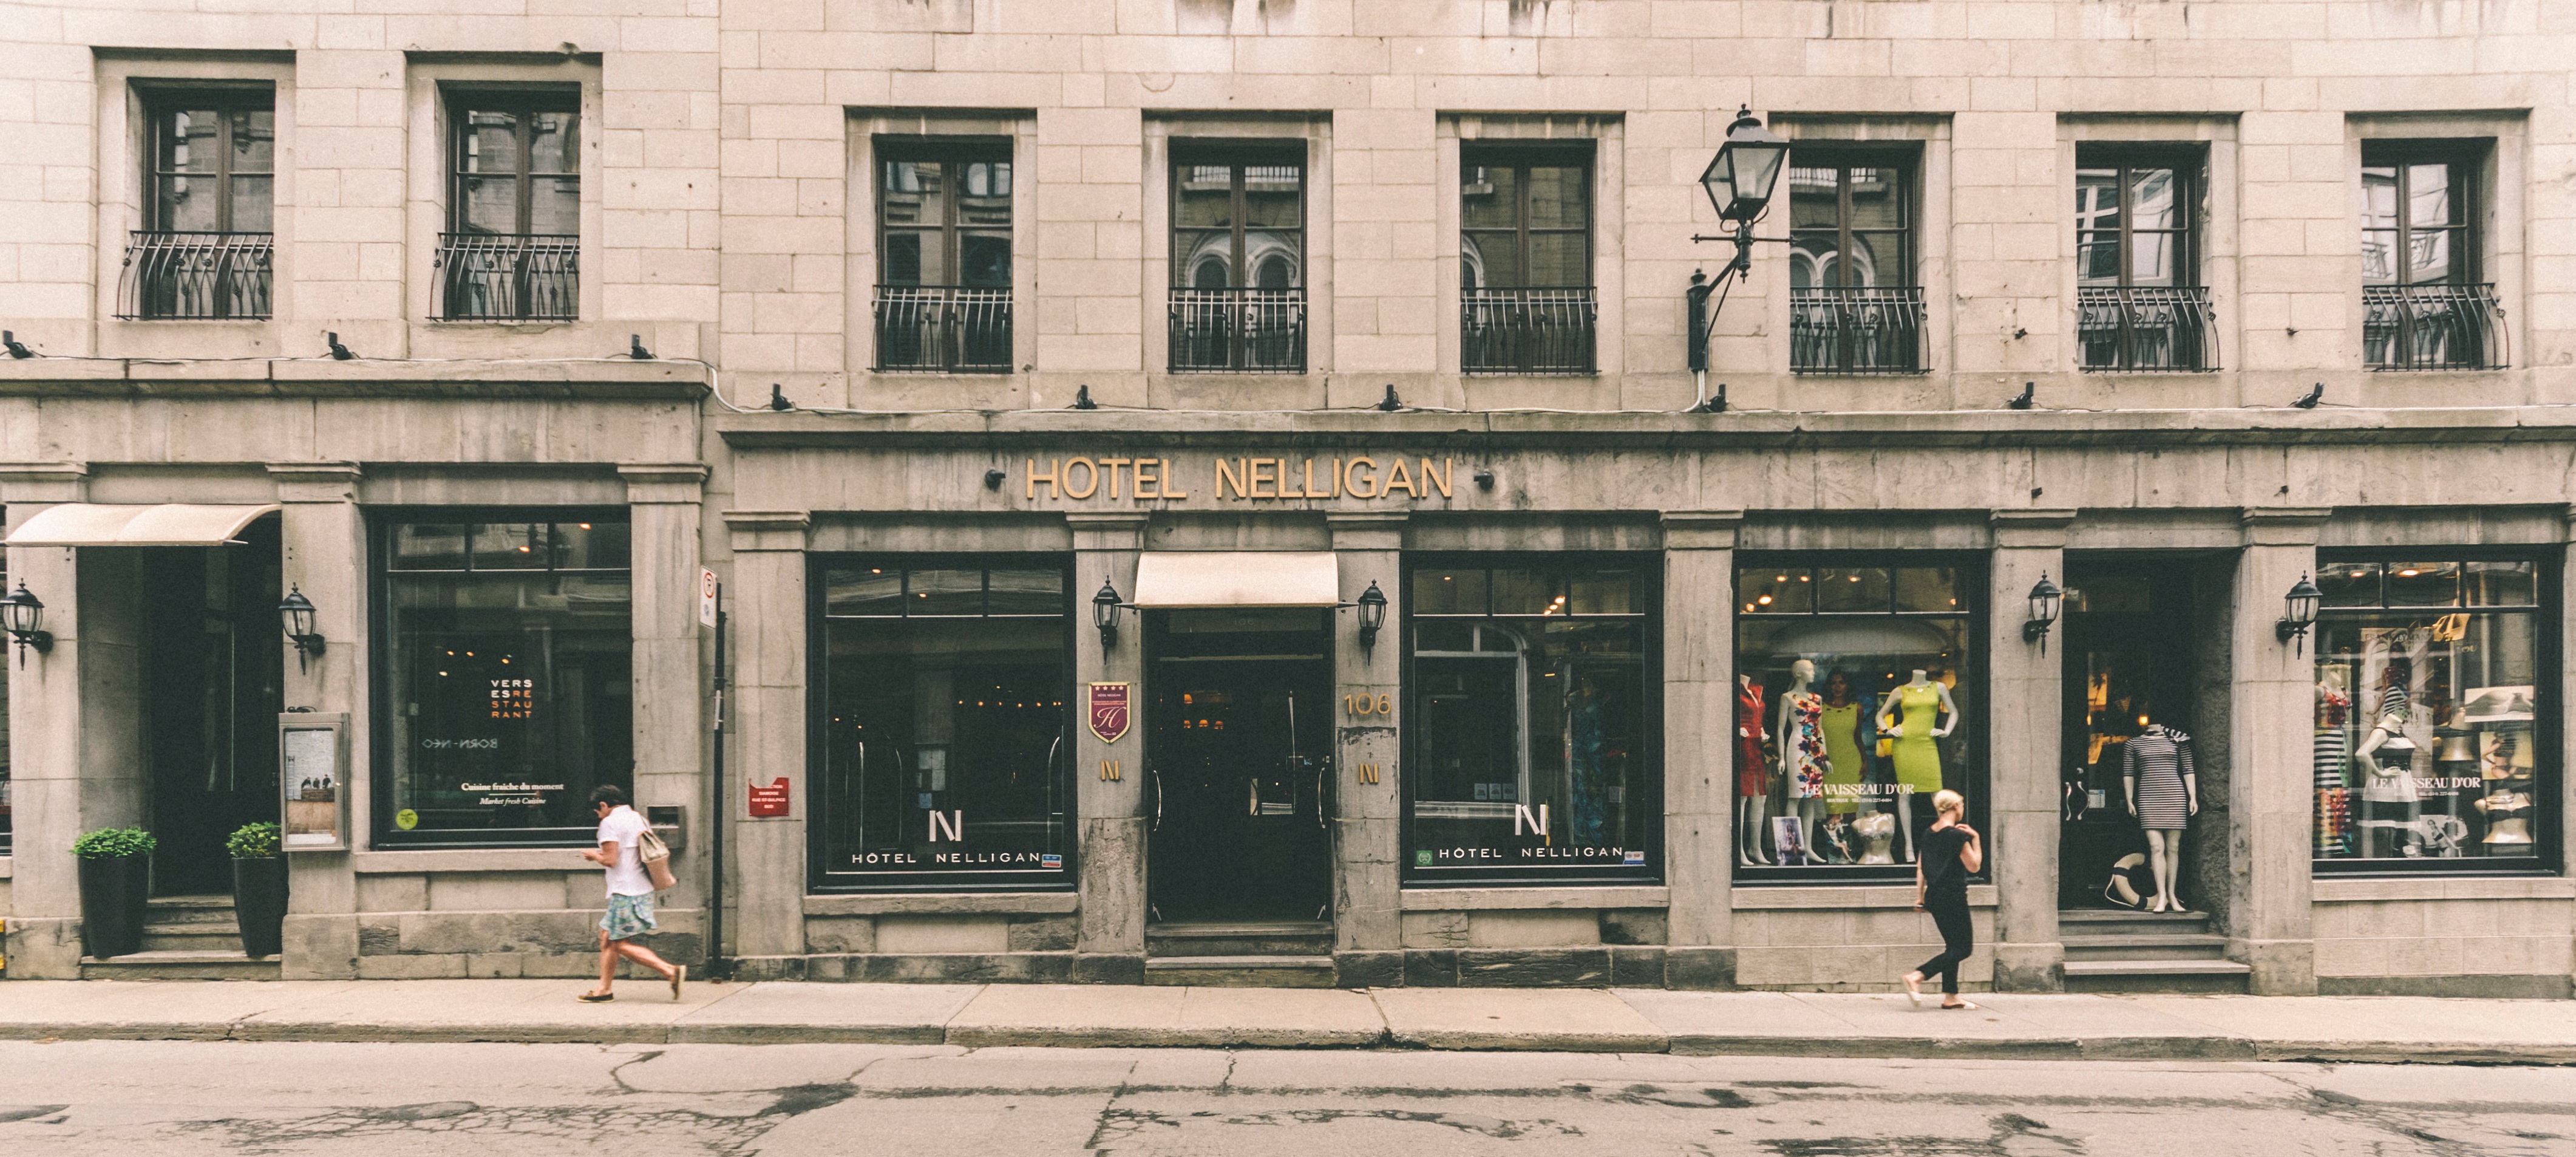
architecture, woman, street, building, city, downtown, facade, hotel, history, arcade, neighbourhood, urban area